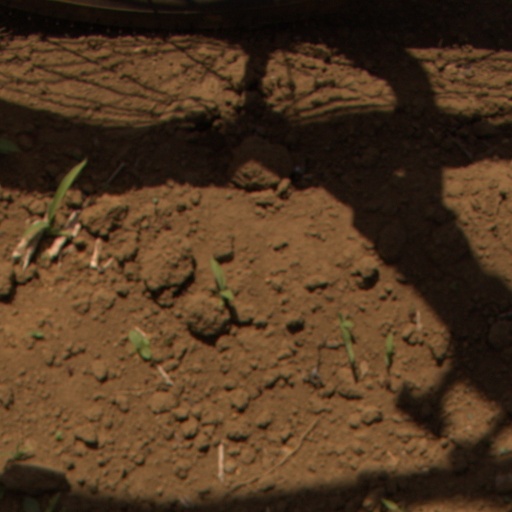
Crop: Jerusalem artichoke